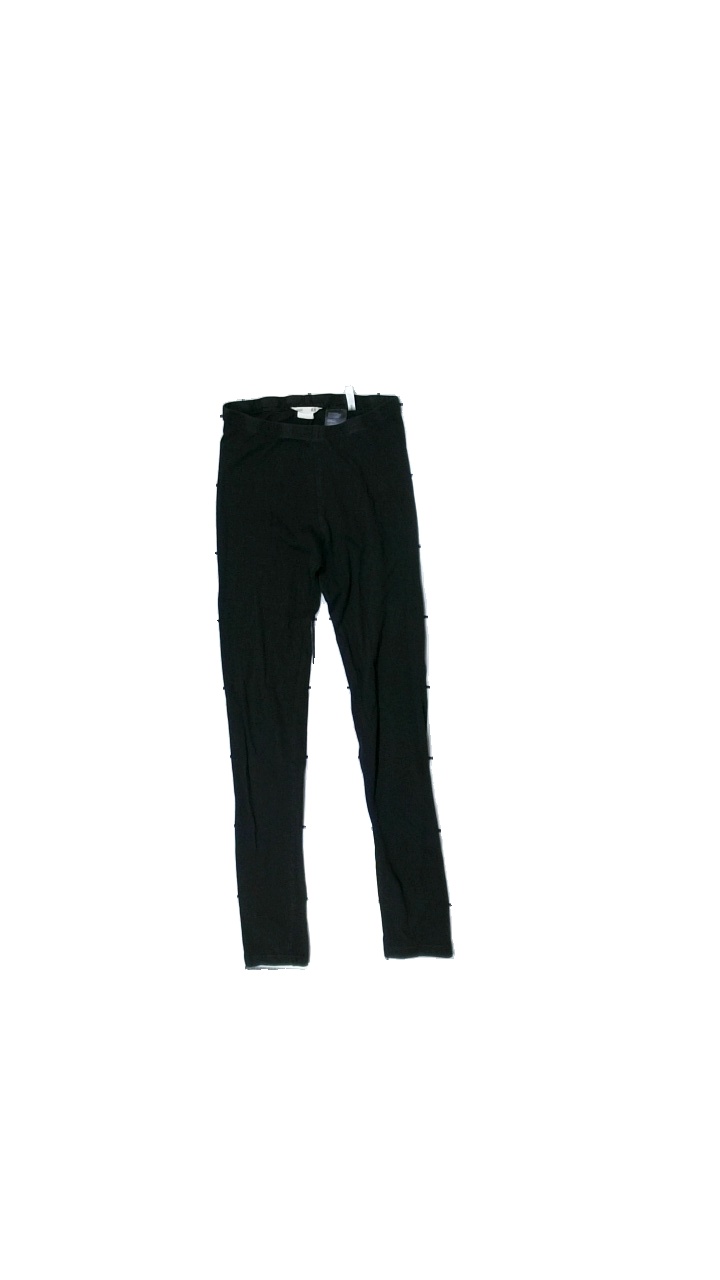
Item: Tights (Children)
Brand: H&m
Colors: Black
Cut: Regular
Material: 100% cotton
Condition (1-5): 3
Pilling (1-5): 5
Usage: Export
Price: <50